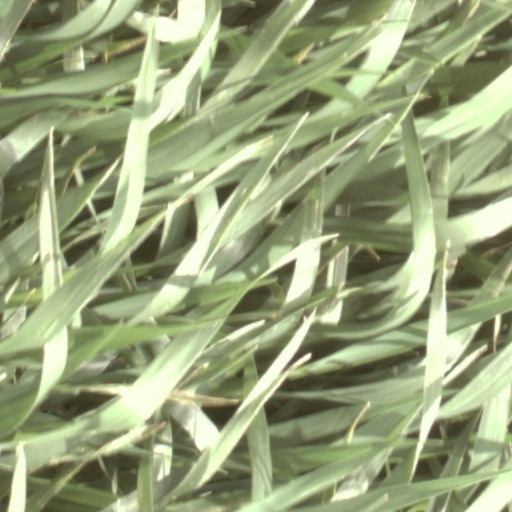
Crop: wheat